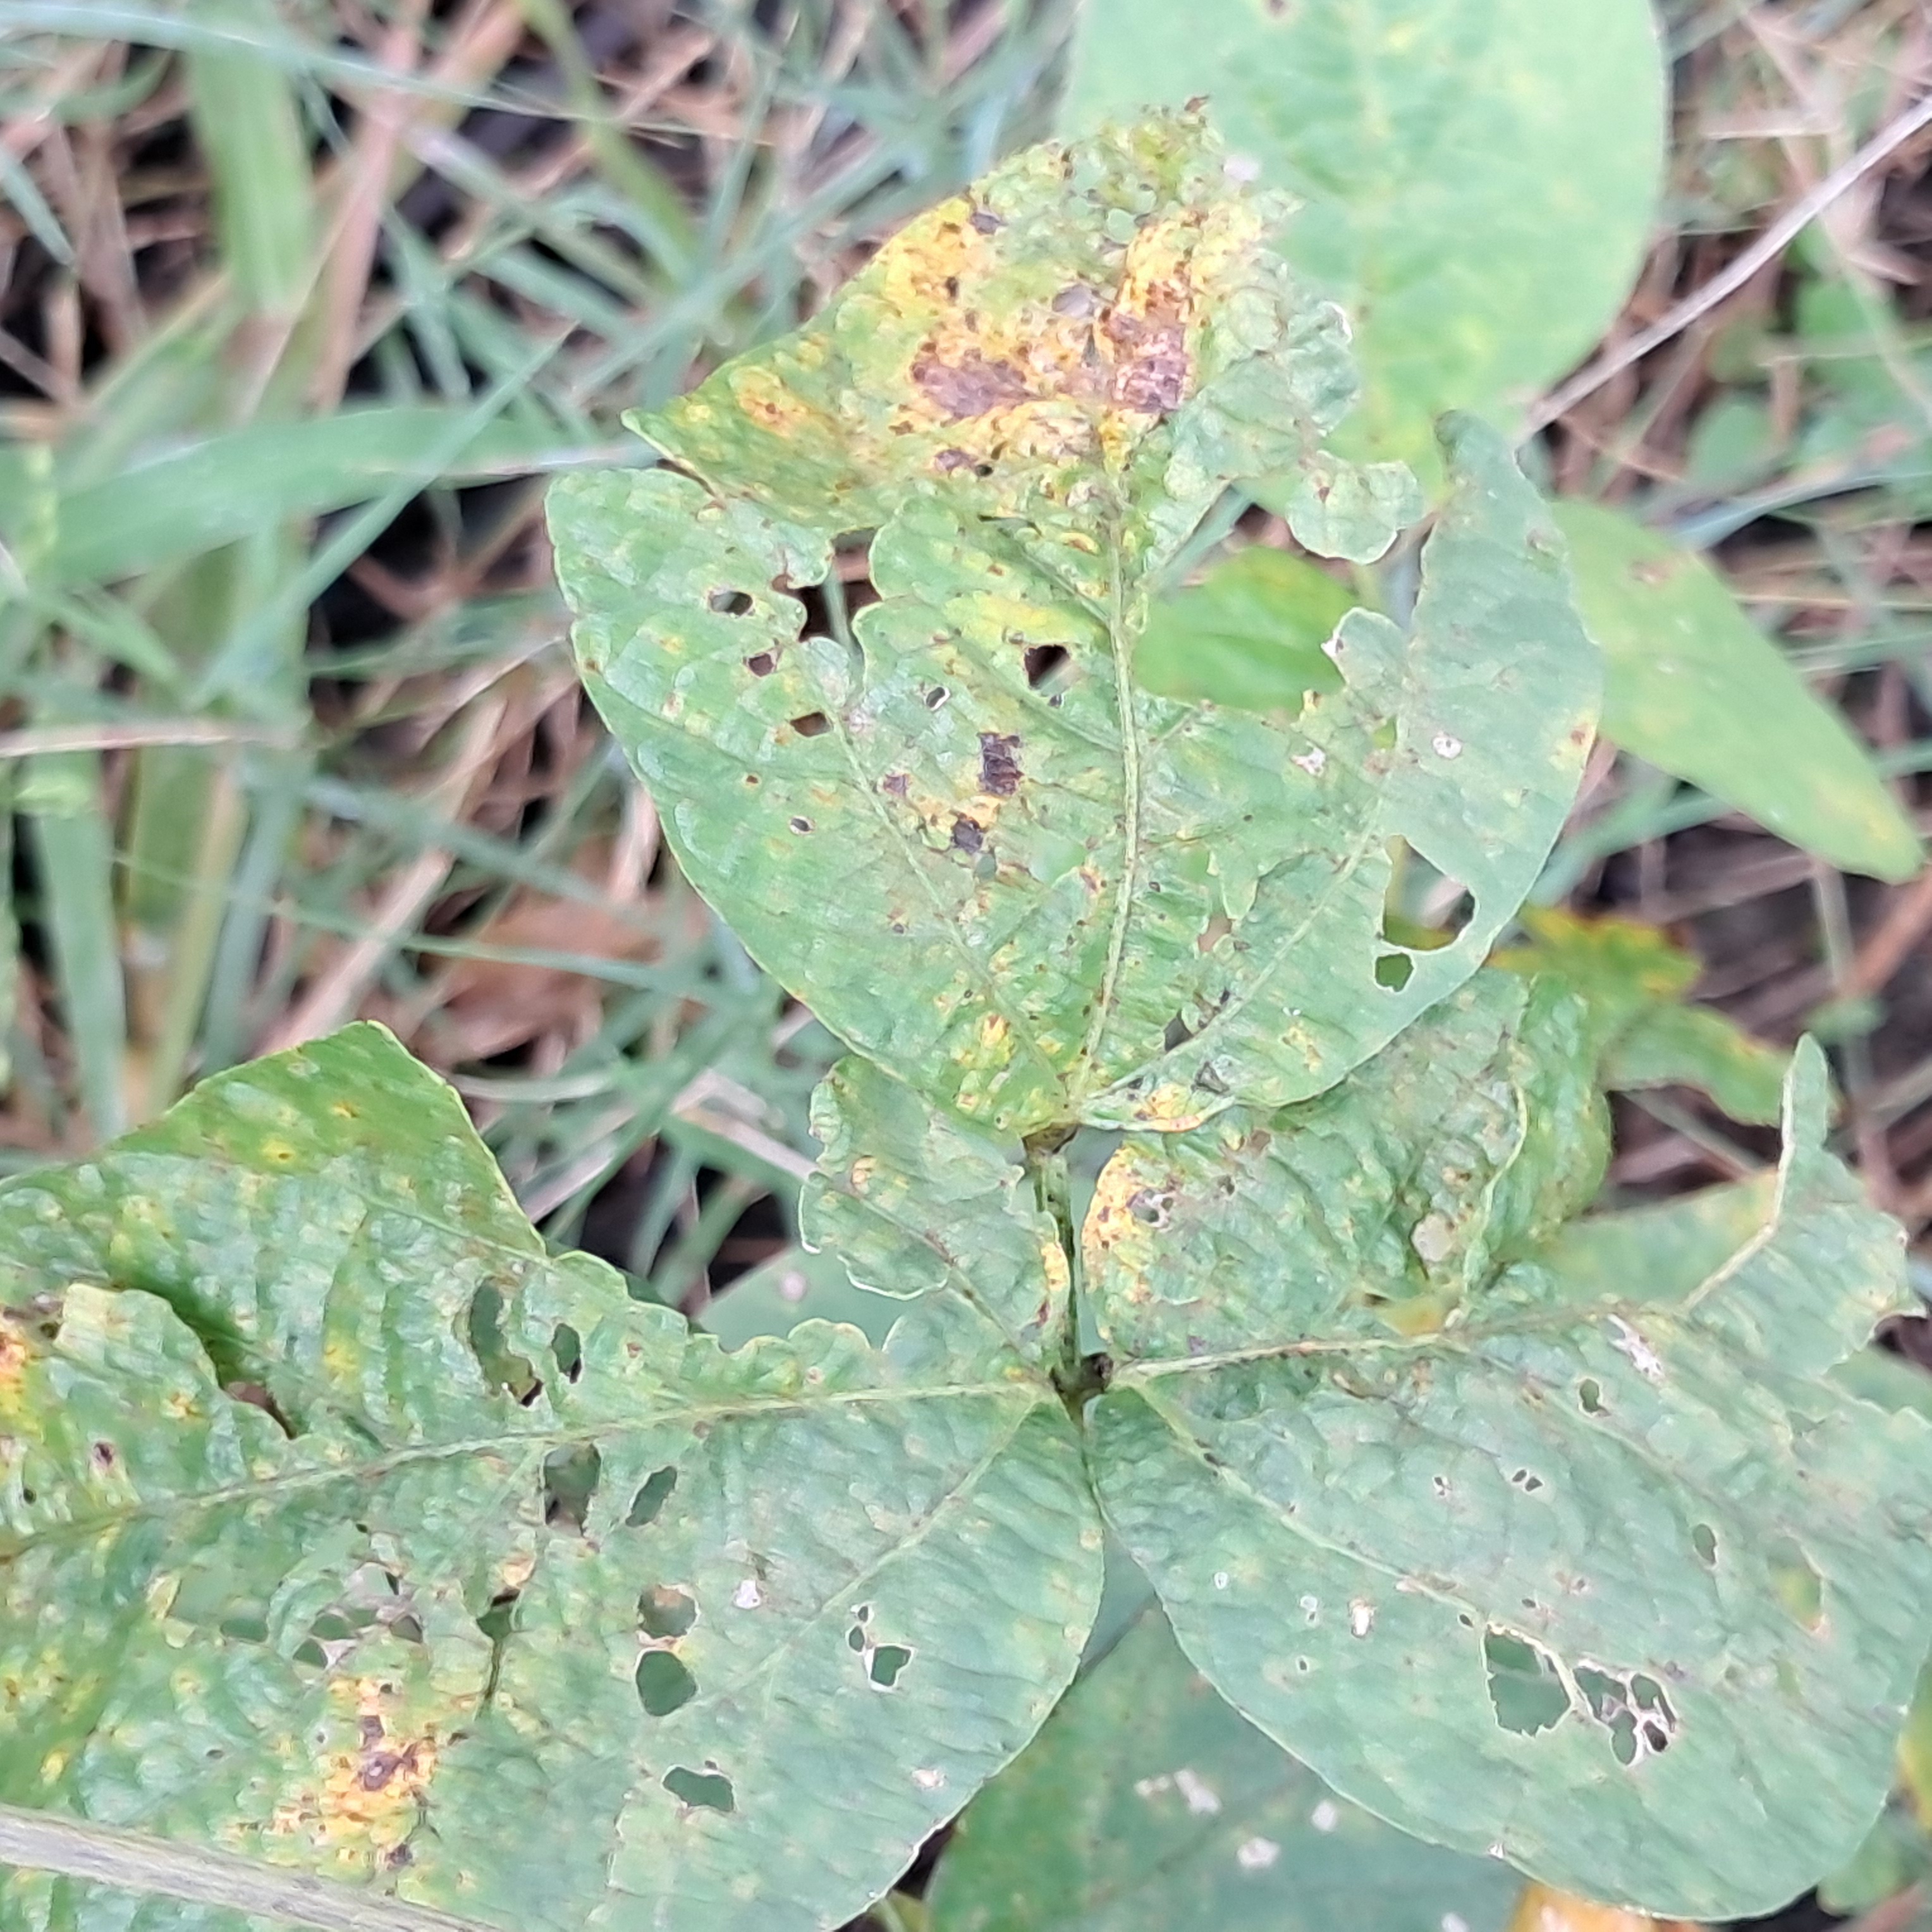
Label: Rust